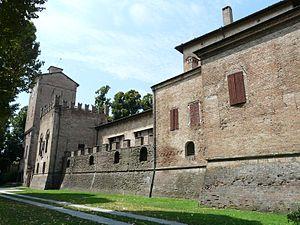
Le château des Rossi est un château situé à San Secondo Parmense, dans le nord de l'Italie. Il a été commencé en 1466 sur un terrain donné à Giacomo Rossi, un membre de l'une des plus prestigieuses familles de Parme. La forteresse fut plus tard transformée en un luxueux manoir avec un grand nombre de belles fresques réalisées par les meilleurs artistes locaux du XVIᵉ siècle. Le dernier héritier de la famille Rossi a fait don du château à la municipalité de San Secondo qui l'a utilisé comme hôtel de ville jusqu'en 2007. Le manoir est ouvert et disponible pour des visites de son architecture et son art toute l'année.